Thaai

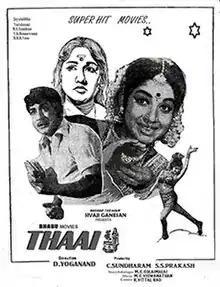
Poster

Thaai is a 1974 Indian Tamil-language film, directed by D. Yoganand. The film stars Sivaji Ganesan, Jayalalithaa, Kumari Padmini and S. Varalakshmi.